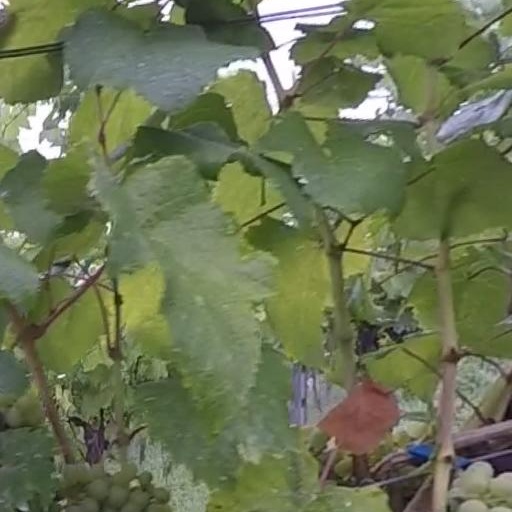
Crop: grape